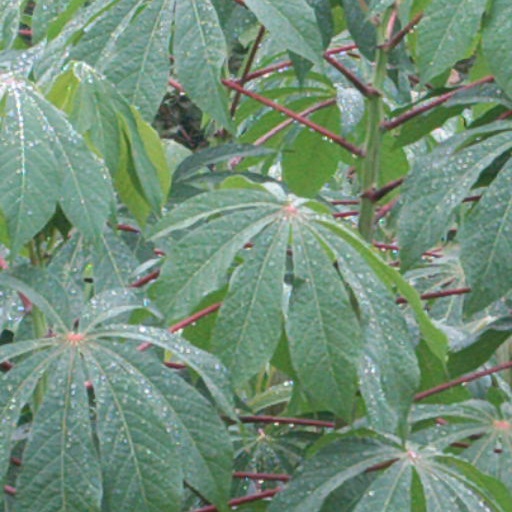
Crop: cassava